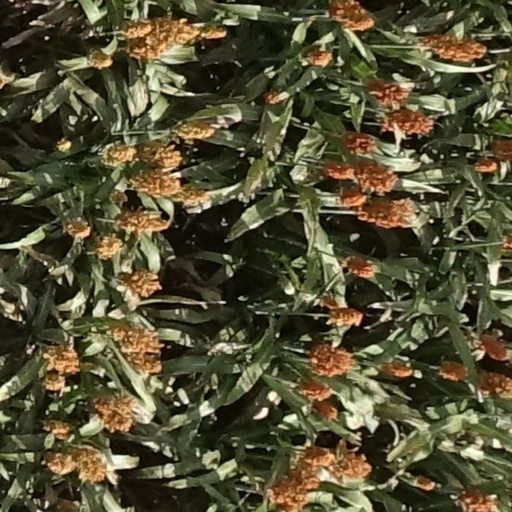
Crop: sorghum